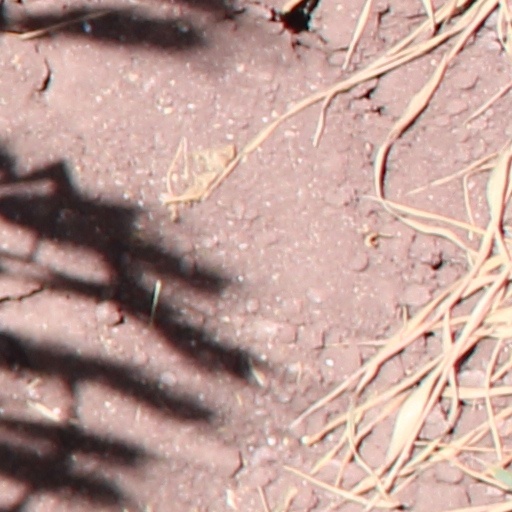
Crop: wheat